Noboru Takeshita

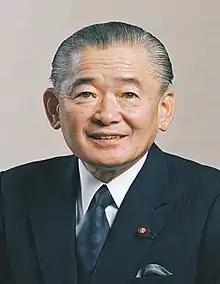
Official portrait, 1987

was a Japanese politician who served as prime minister of Japan from 1987 to 1989.